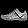
Label: Sneaker